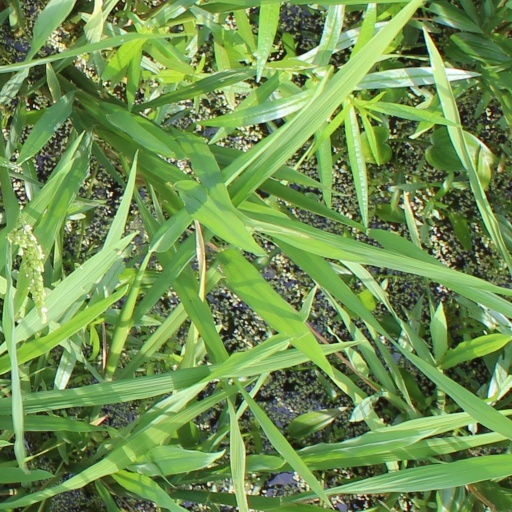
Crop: rice